Johnny Sexton

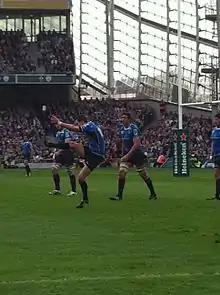
Sexton in action during the 2011 Heineken Cup quarter-final versus the Leicester Tigers.

During Leinster's 2011 Heineken Cup final against the Northampton Saints, Sexton scored 28 points including 2 tries in a historic comeback, when Leinster beat Northampton 33–22 at the Millennium Stadium after falling 22–6 down at half-time. Sexton won the man of the match award and his second Heineken Cup medal. His 28 points in that match makes him the second-highest scorer in one game in Heineken Cup history. Sexton stated that his career-defining performance was dedicated to his late grandfather, John Sexton – the hugely popular Listowel businessman who had died a few months earlier. However, Sexton and Leinster could not snatch the first Heineken Cup and Celtic League double that season, with the club losing to Munster in the 2011 Celtic League Final.